Typhoon Chataan

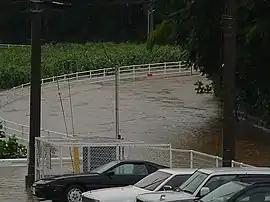
Flood waters from Chataan in Kōriyama, Fukushima

North of Guam, Chataan affected Rota with sustained winds and gusts to at the island's airport. Rainfall was much less than elsewhere in the typhoon's path, and a 24-hour total of was reported at Rota's airport. The storm inflicted heavy damage to crops and fisheries, and 60% of farmers reported a total loss. Chataan also damaged roads on the island, many due to fallen trees. Nine huts were destroyed, and damage was estimated at $2.7 million.